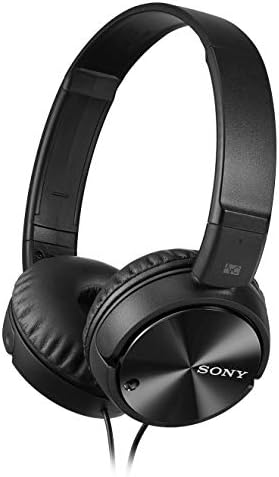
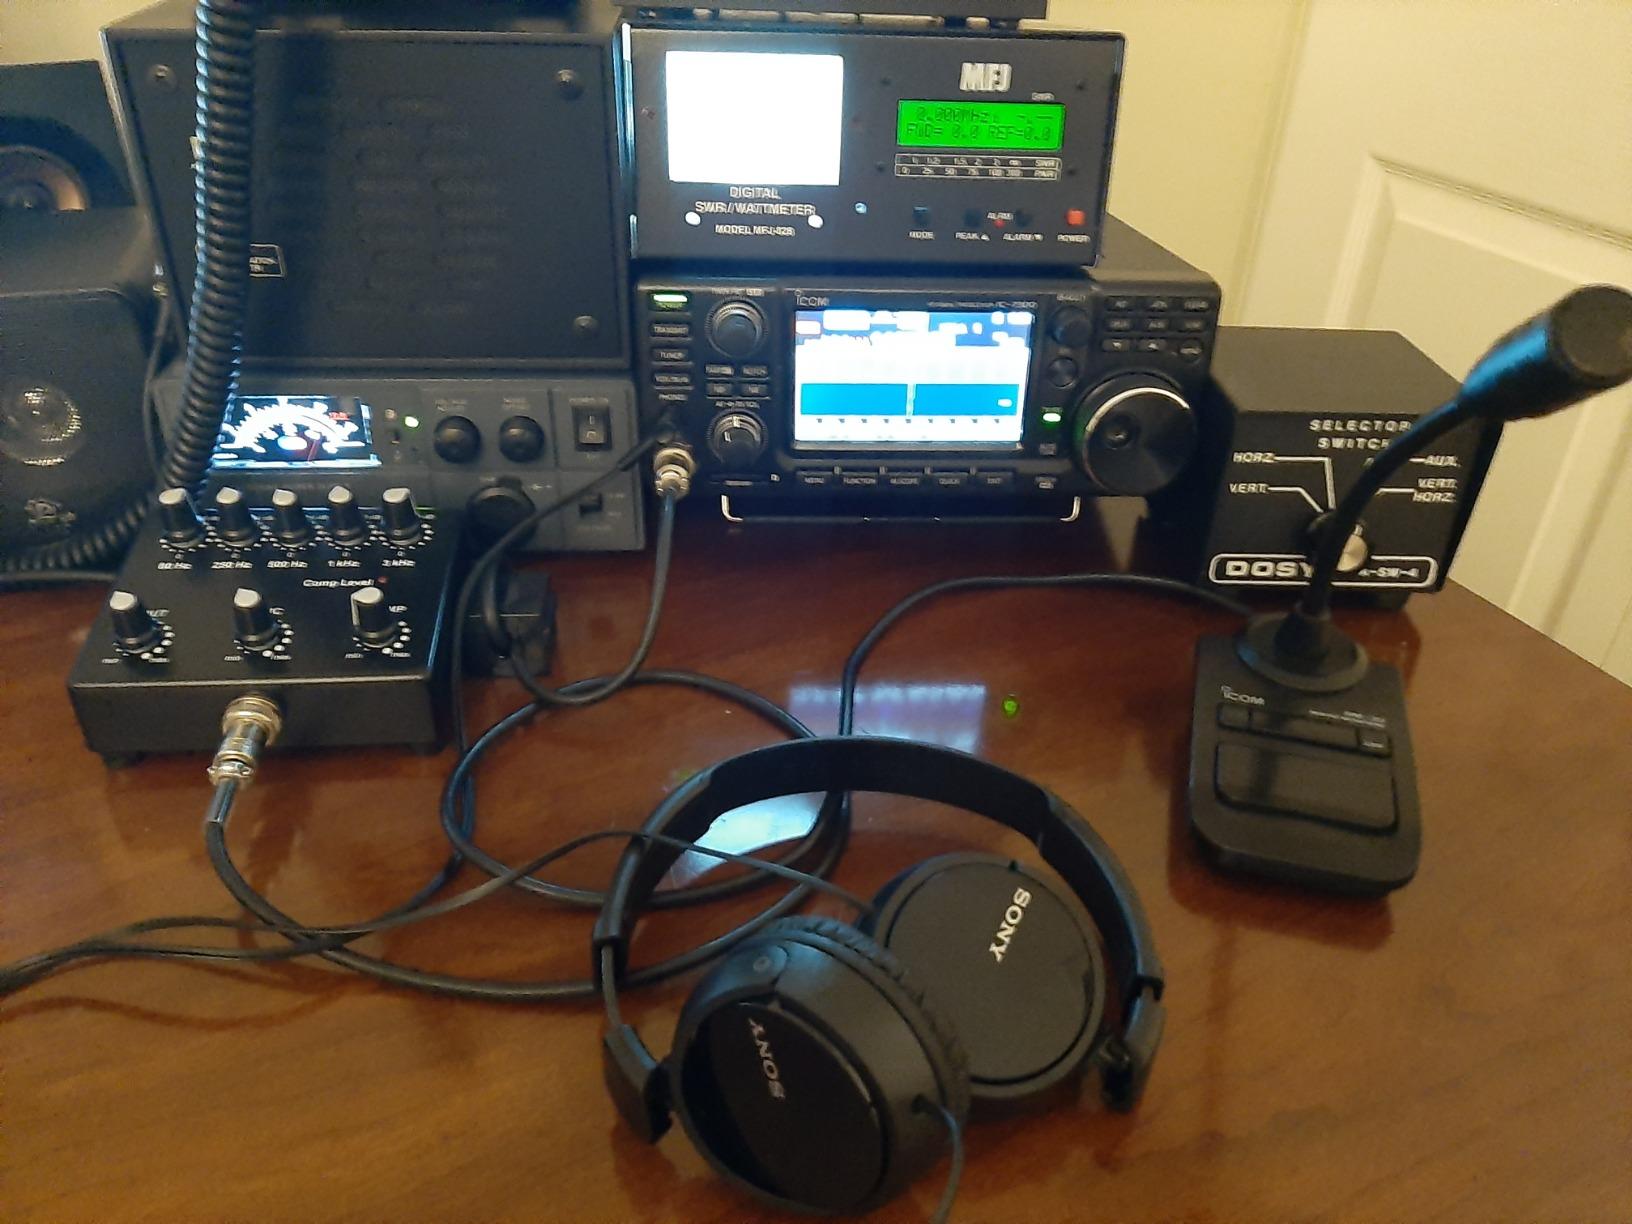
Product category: headphones
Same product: yes